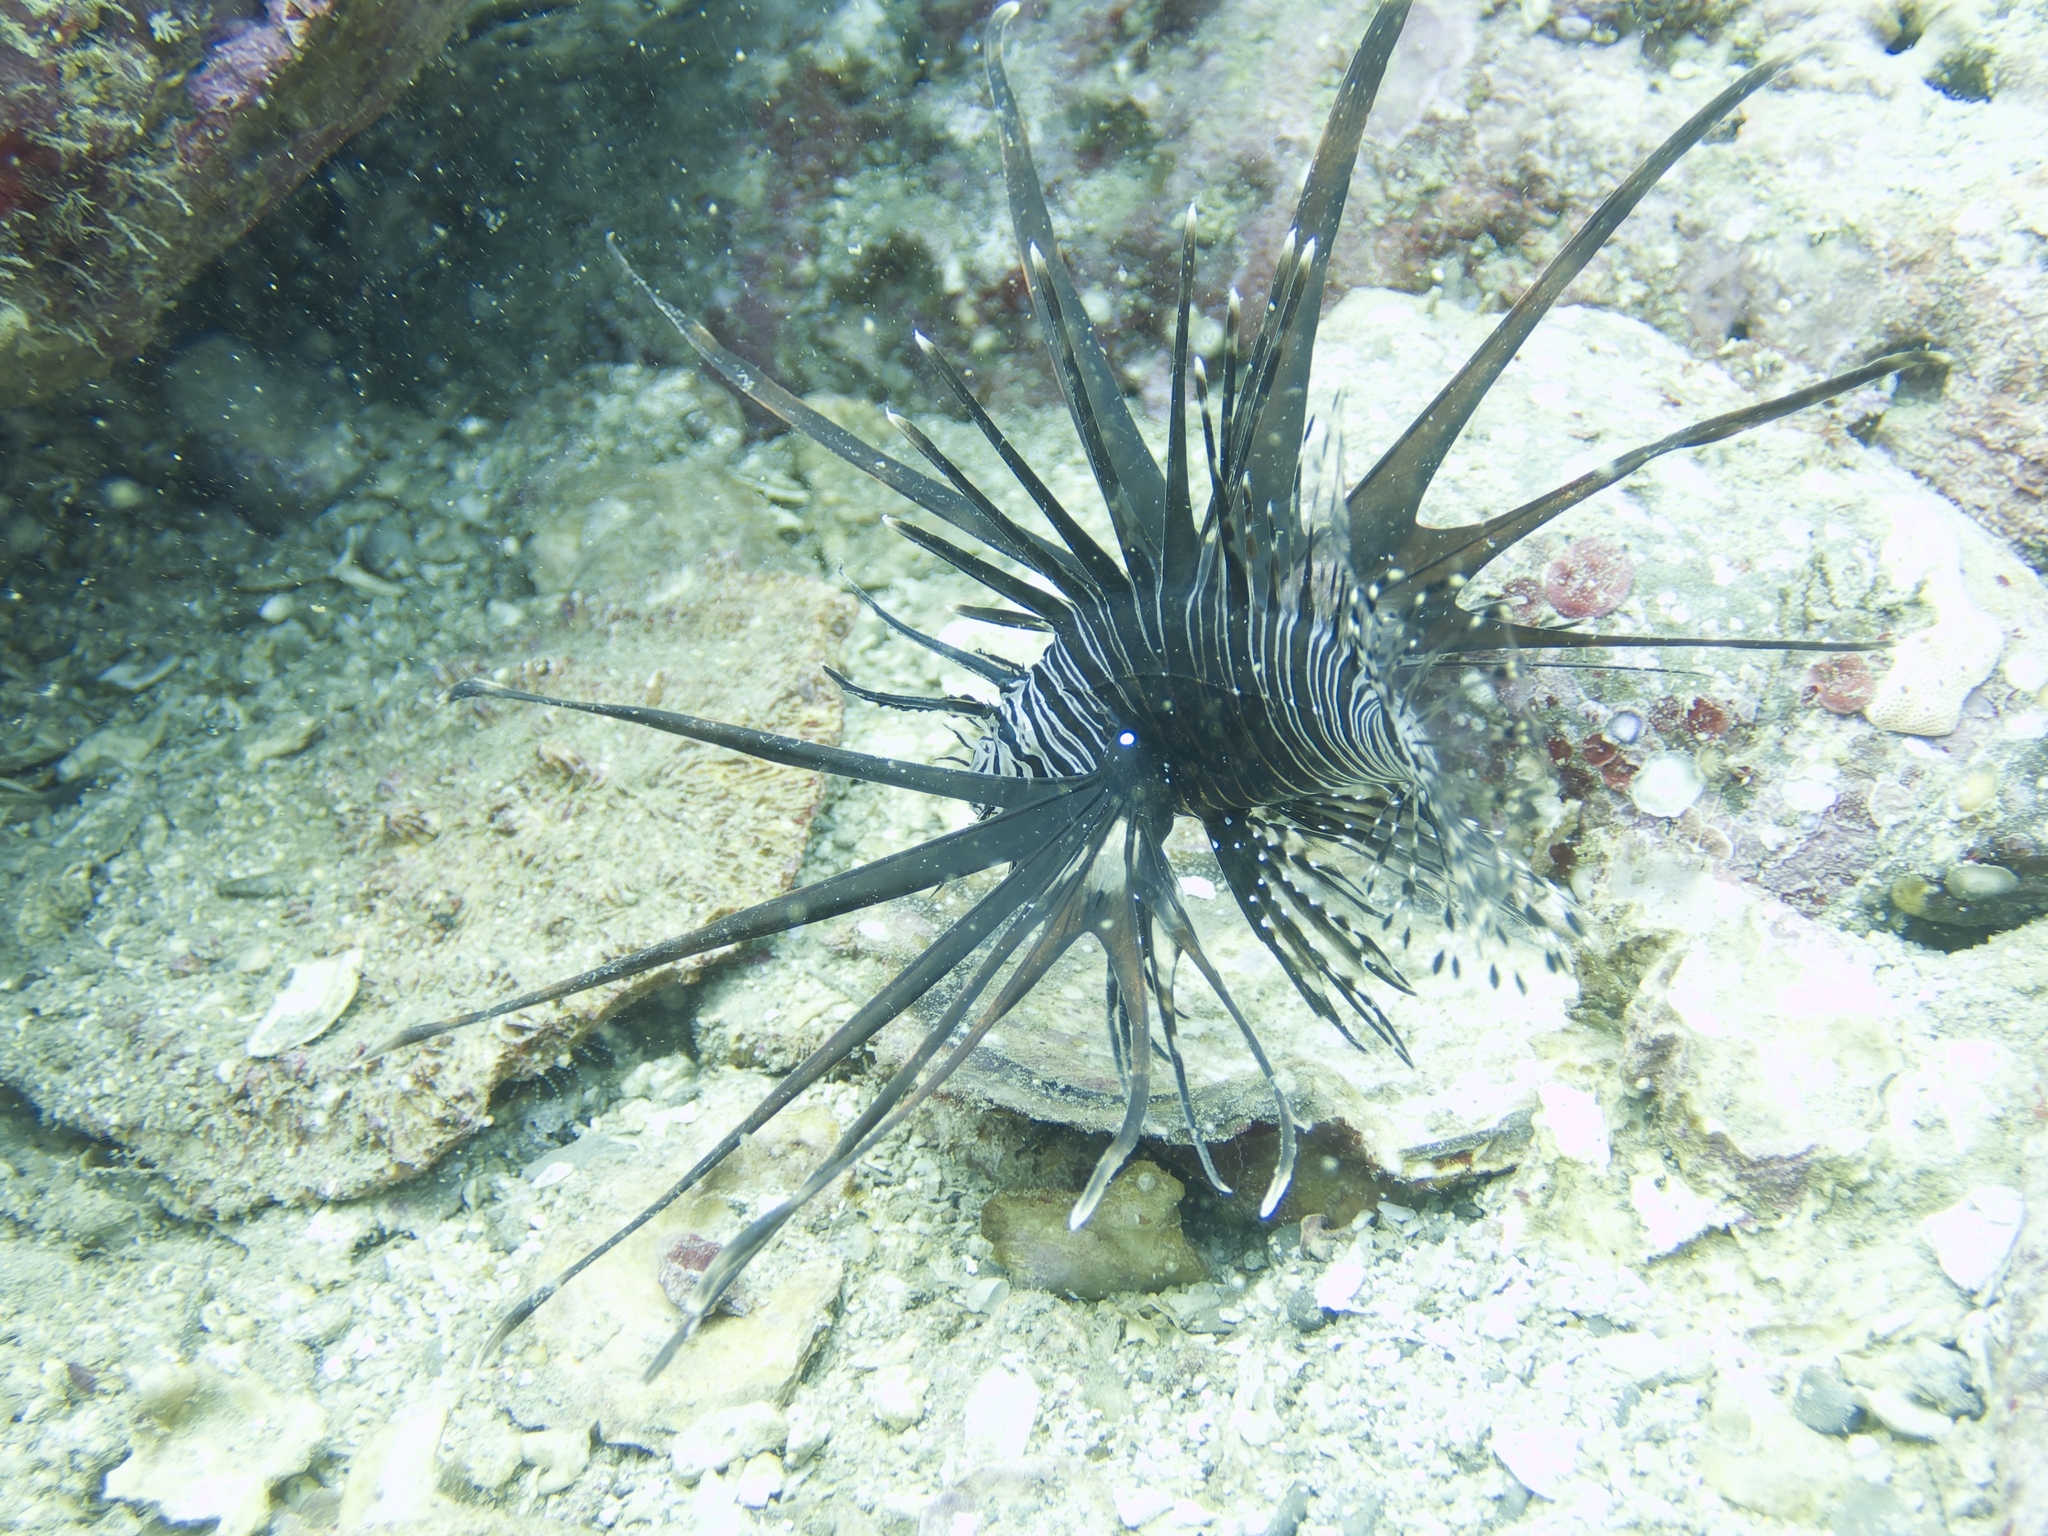
Pterois volitans (Red Lionfish)